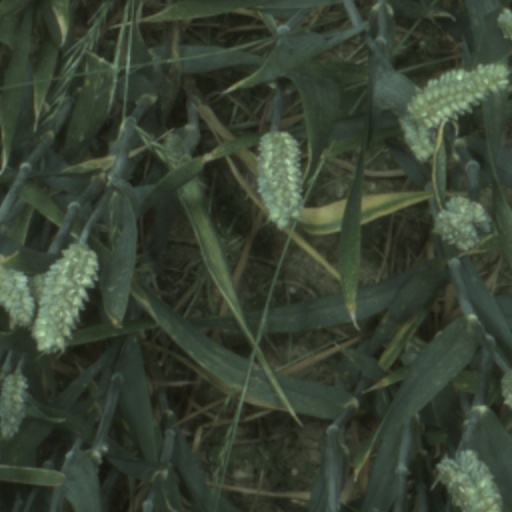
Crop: wheat